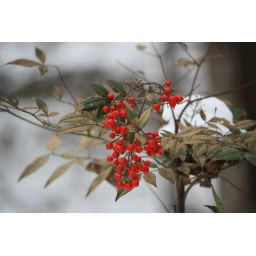
we live in the walker mountain area, snowy days are great for hikes with the dogs